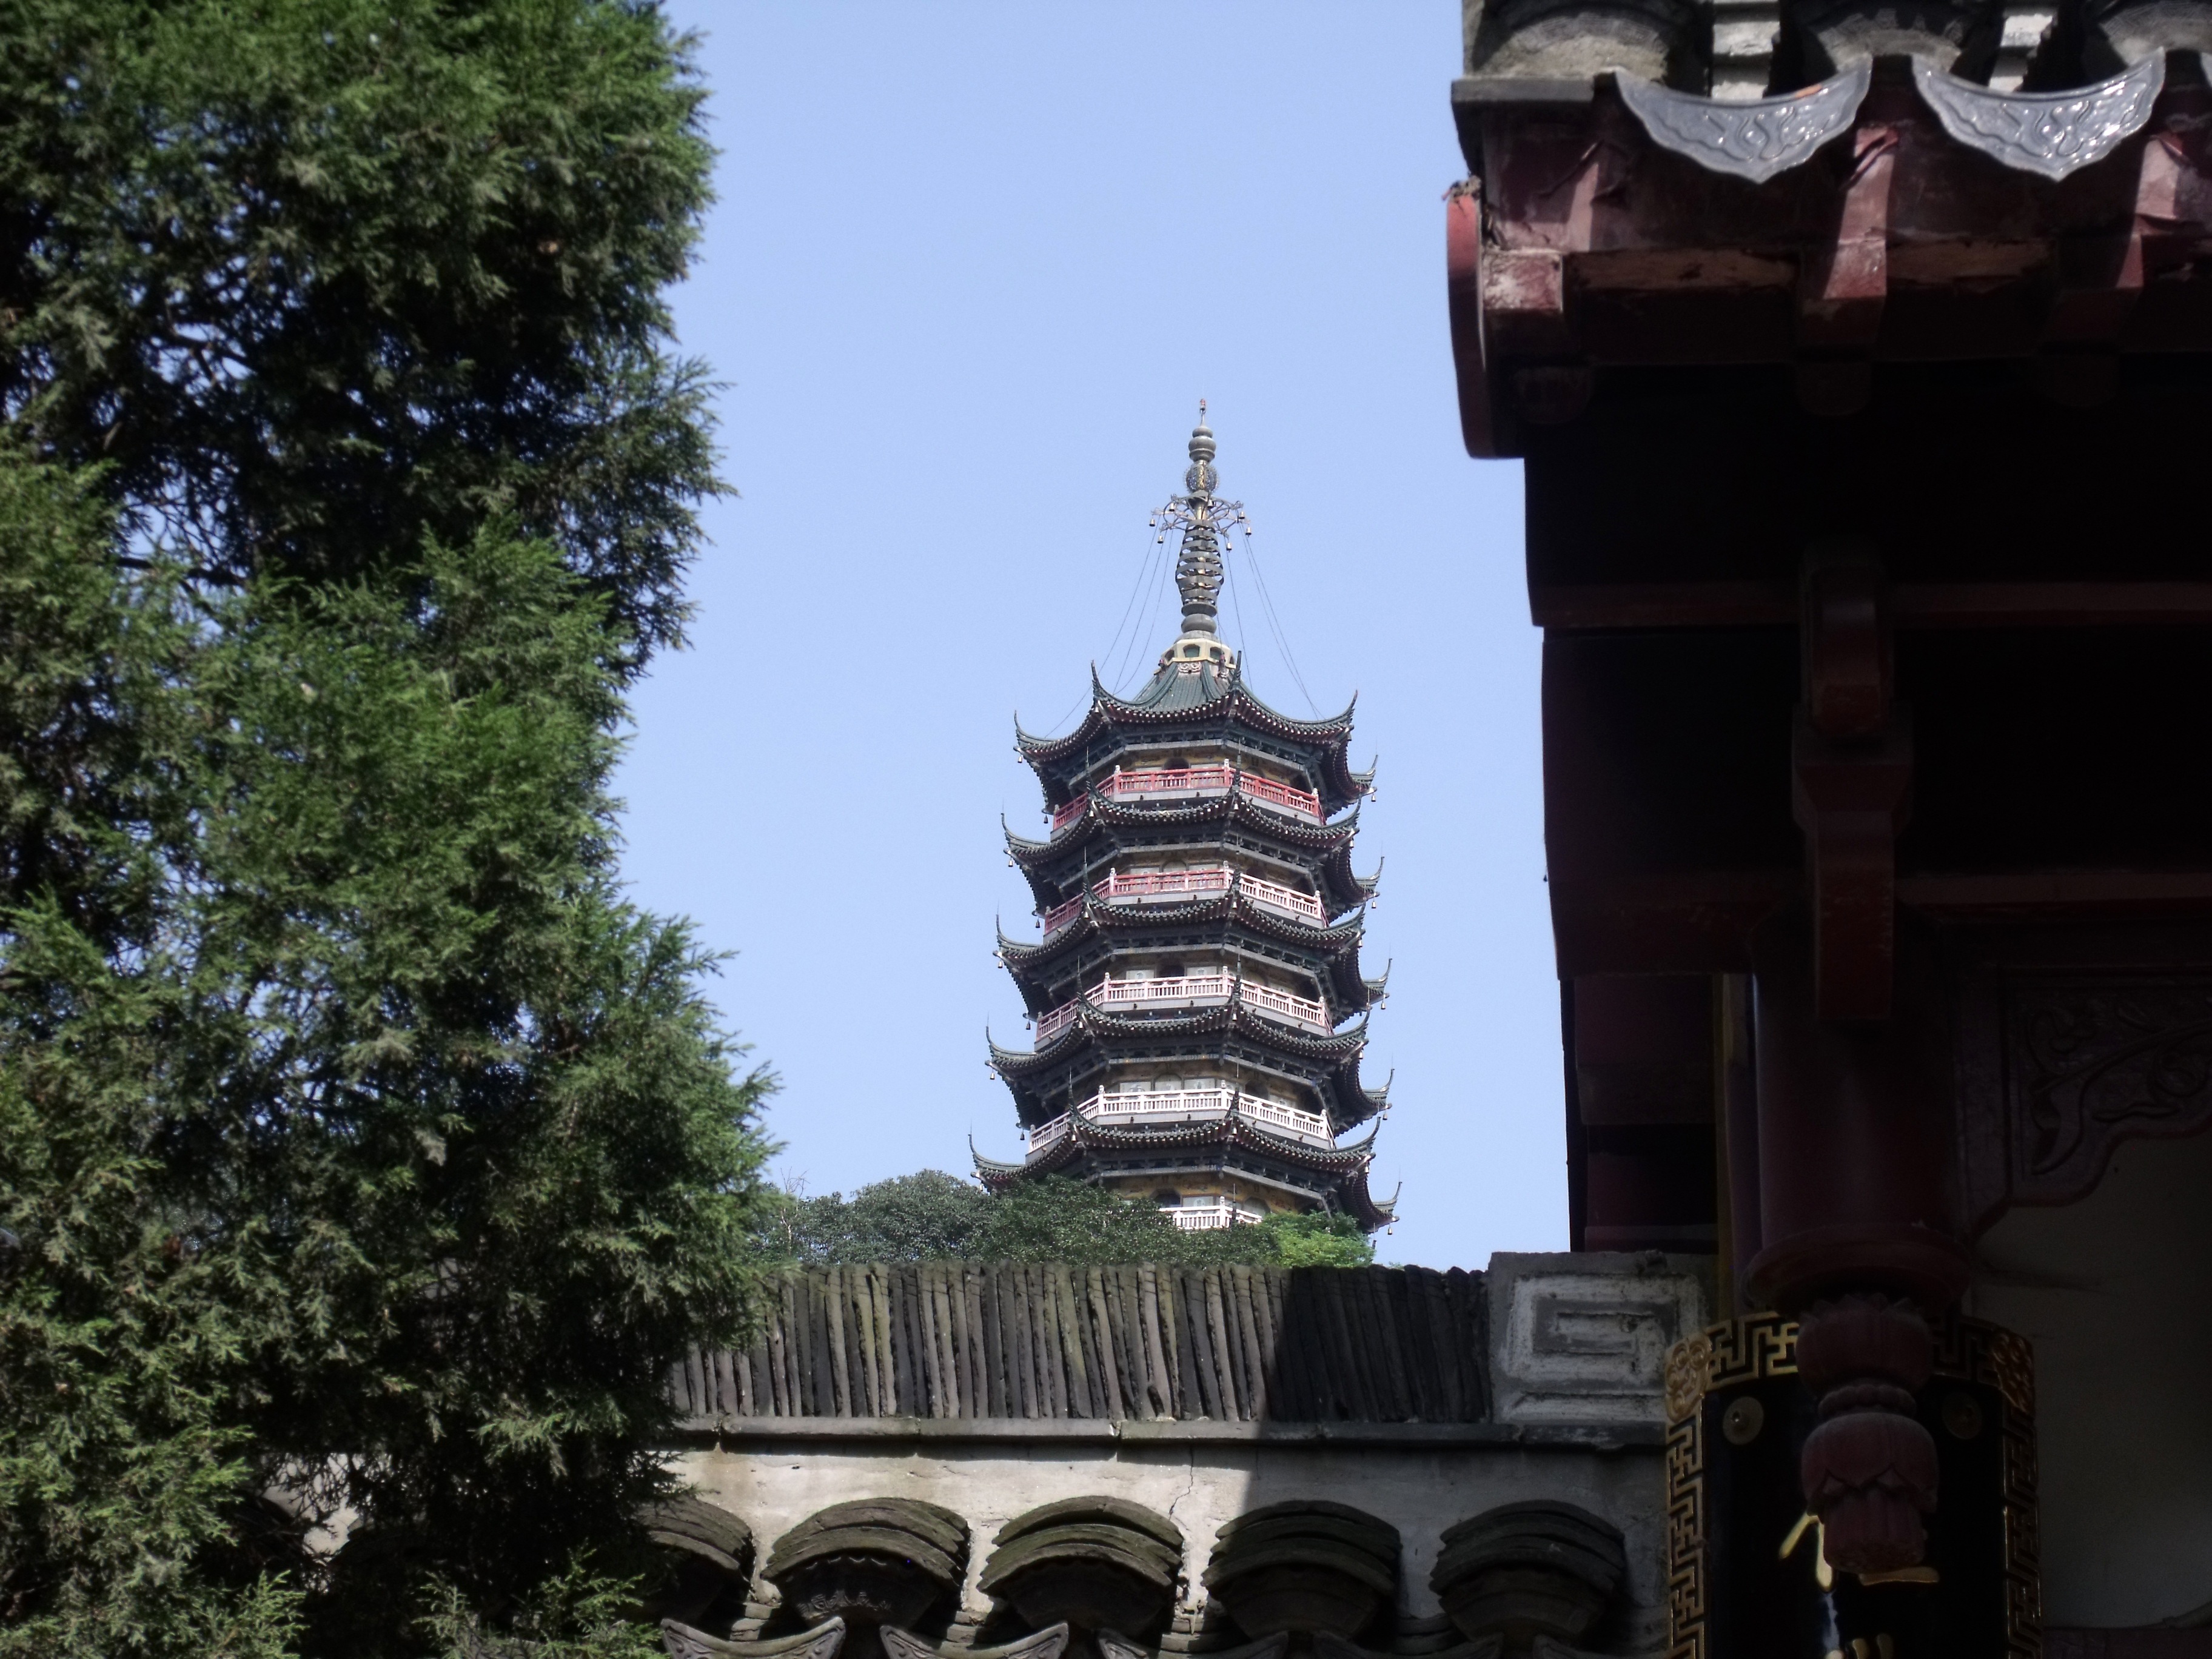
landscape, architecture, structure, sky, view, building, old, tourist, travel, construction, tower, buddhism, religion, asia, ancient, landmark, historic, tourism, place of worship, religious, temple, culture, history, famous, historical, traditional, pagoda, east